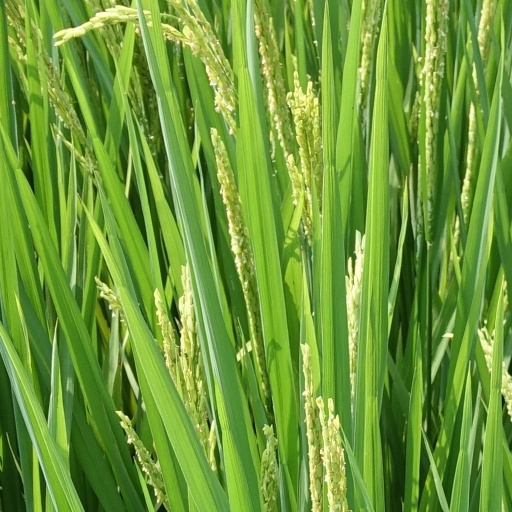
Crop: rice